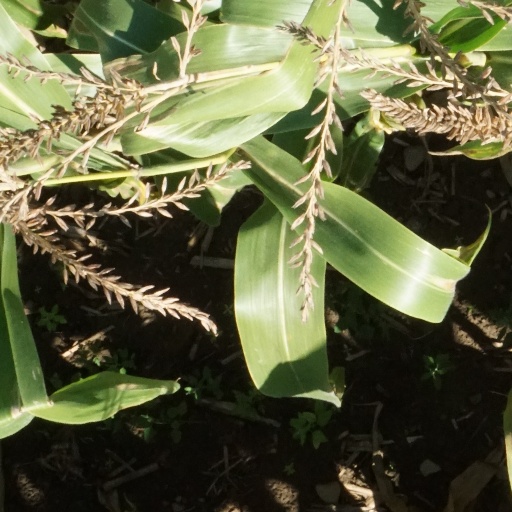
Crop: maize; corn